Franz Gerhard Wegeler

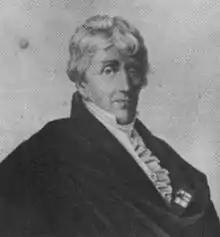
Franz Gerhard Wegeler

Franz Gerhard Wegeler (22 August 1765 – 7 May 1848) was a German physician from Bonn, who, in his youth, was a close friend of composer Ludwig van Beethoven. He was the father of historian Julius Stephan Wegeler (1807-1883).